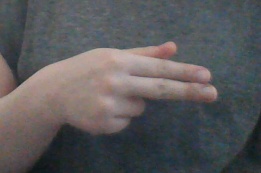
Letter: ghain